North Prince Street Historic District

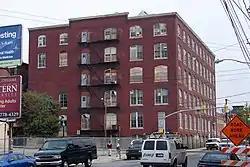
North Prince Street Historic District, October 2010

The North Prince Street Historic District is an historic, American tobacco warehouse complex and national historic district located in Lancaster, Lancaster County, Pennsylvania.